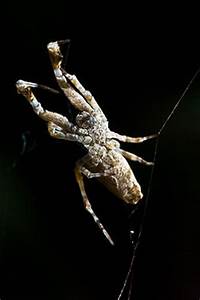
Label: ragno